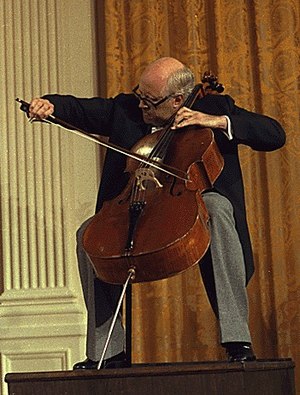
Mstislav Rostropovitj
Rostropovitj spiller på Duport Stradivarius i Det Hvide Hus i 1978.
Mstislav Leopoldovitj Rostropovitj KBE var en sovjetisk cellist, pianist og dirigent.